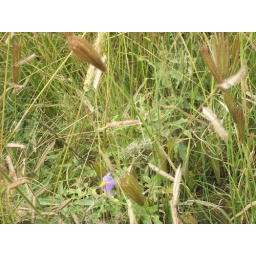
Tiny flower in the tall grass